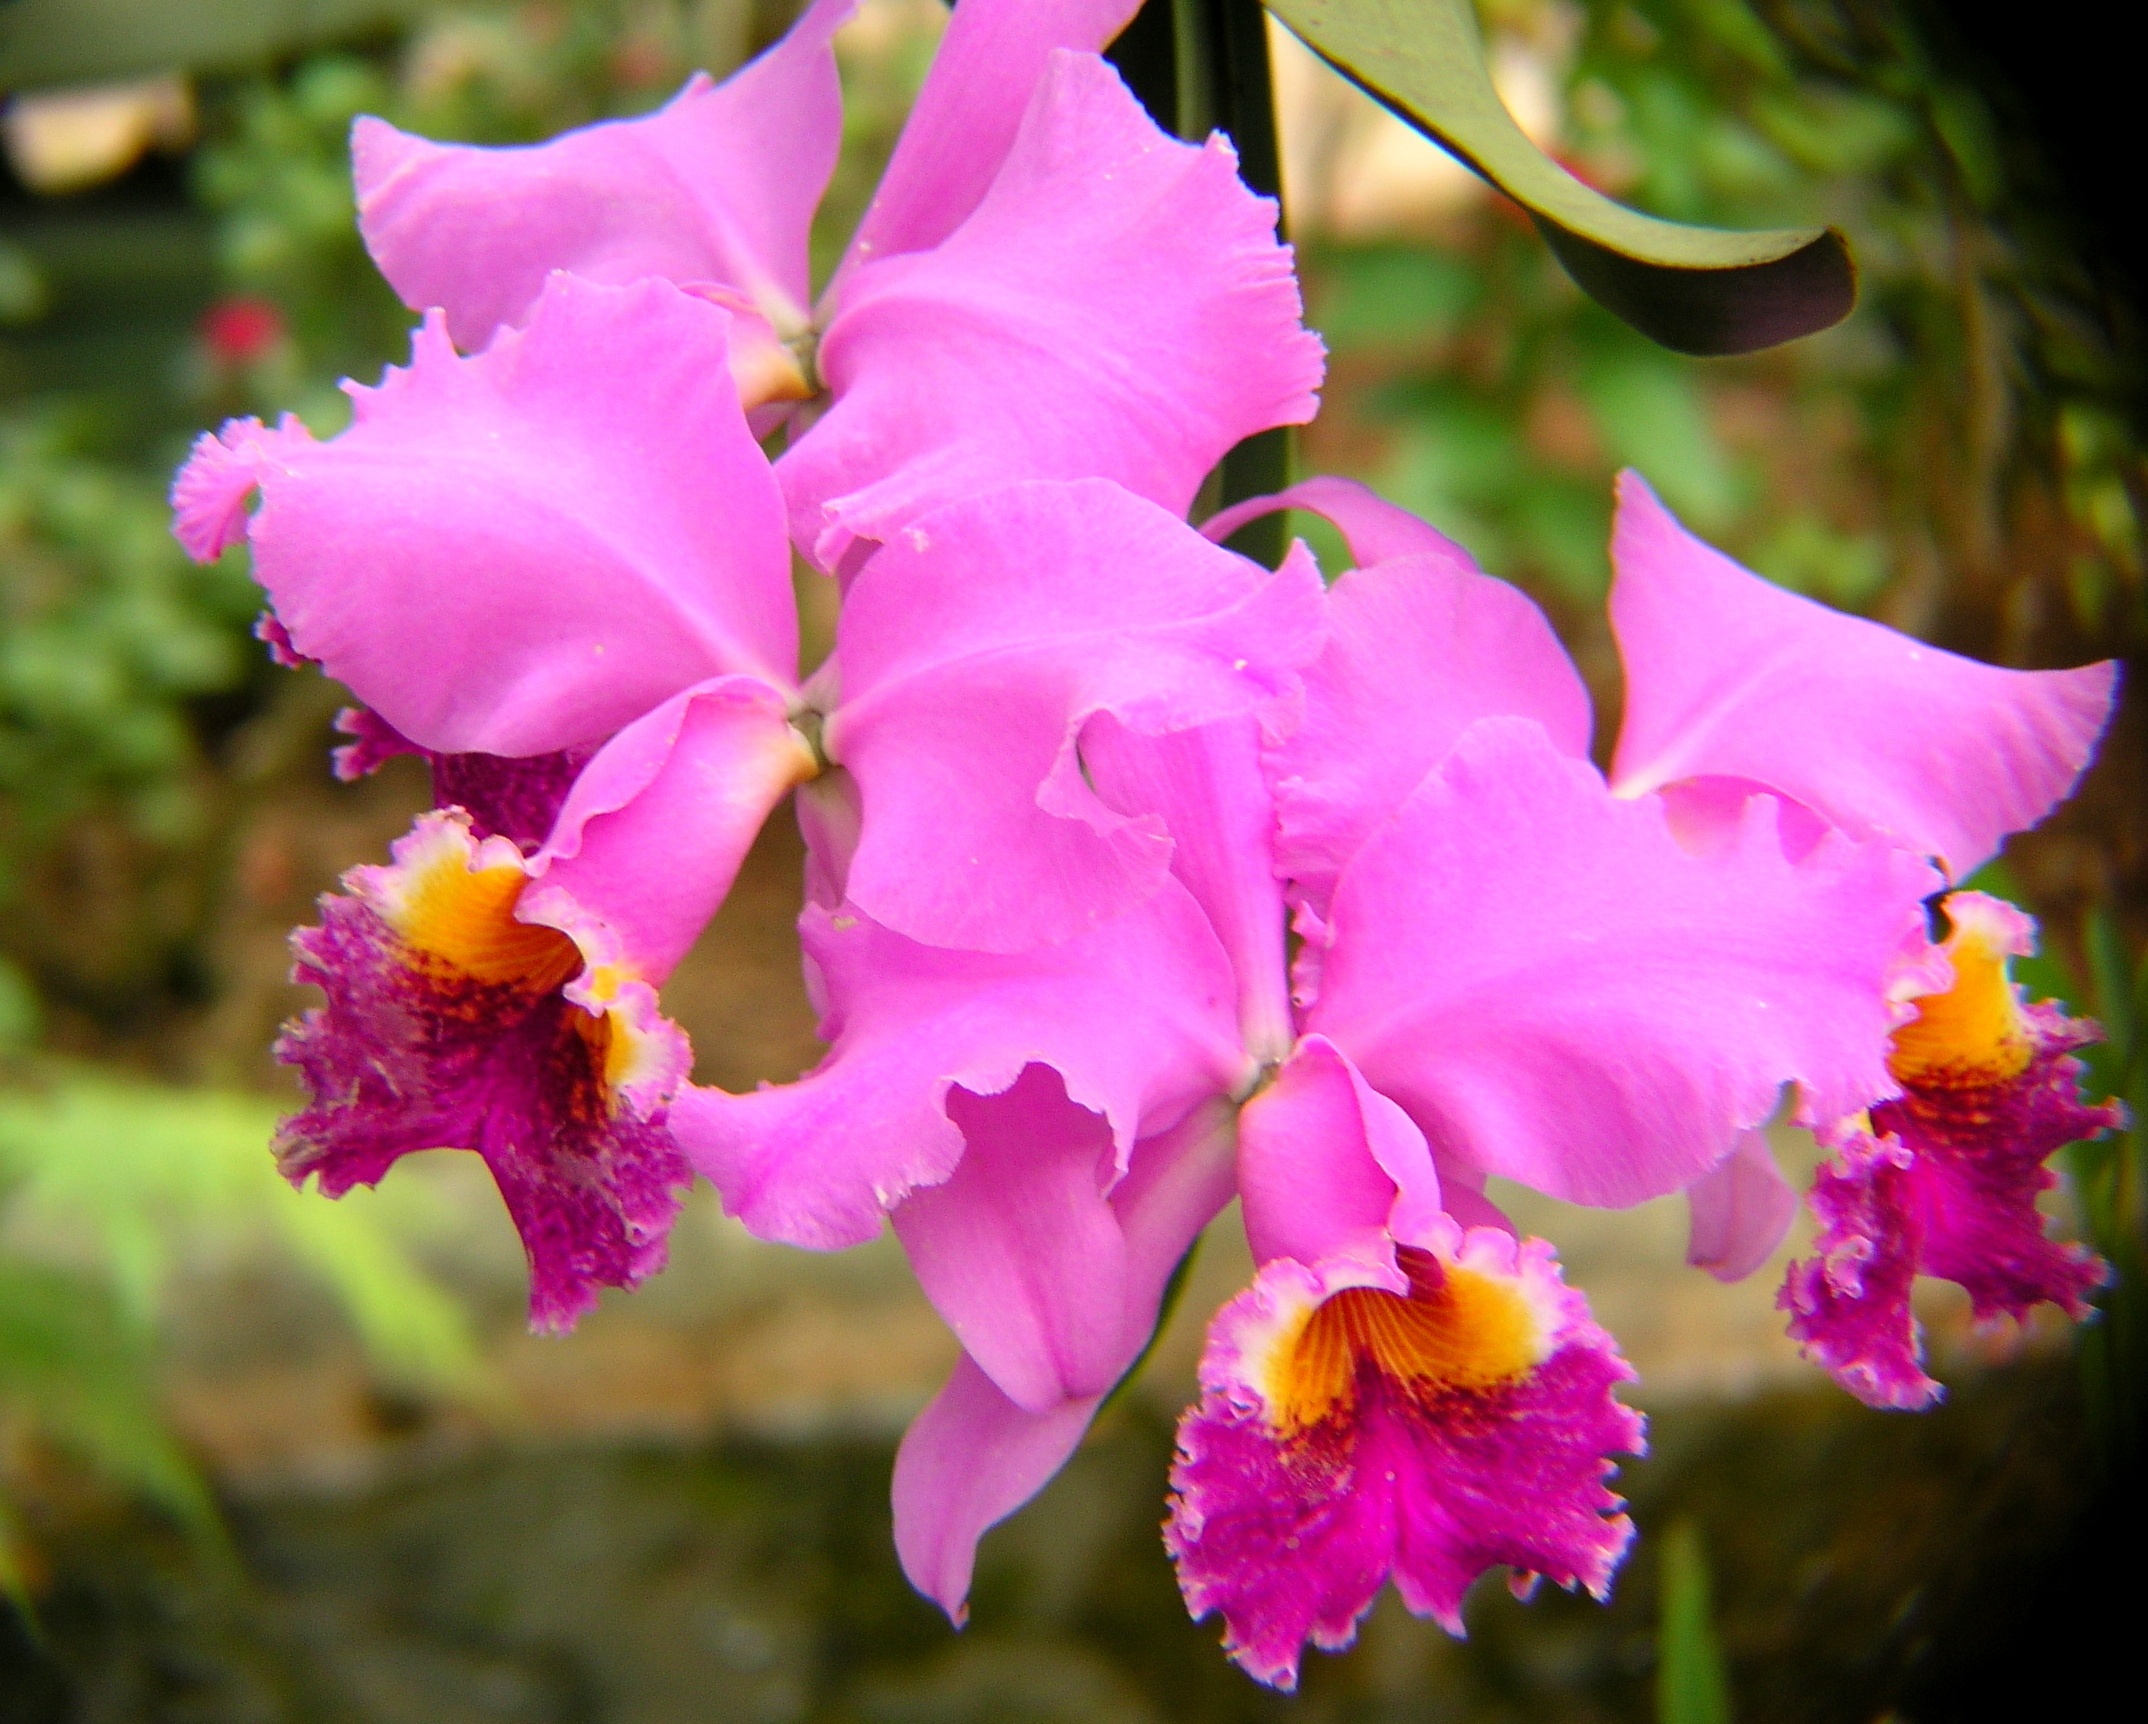
nature, branch, blossom, plant, flower, purple, petal, bloom, decoration, orange, green, tropical, natural, park, botany, colorful, yellow, garden, pink, flora, botanical, orchid, flowers, leaves, display, petals, decorative, bright, ornamental, exotic, orchids, purple flower, elegance, macro photography, flowering plant, cattleya, nature walk, annual plant, land plant, christmas orchid, cattleya labiata